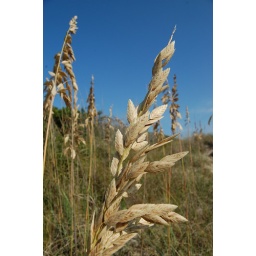
A week spent at our rented beach house in Sandbridge.